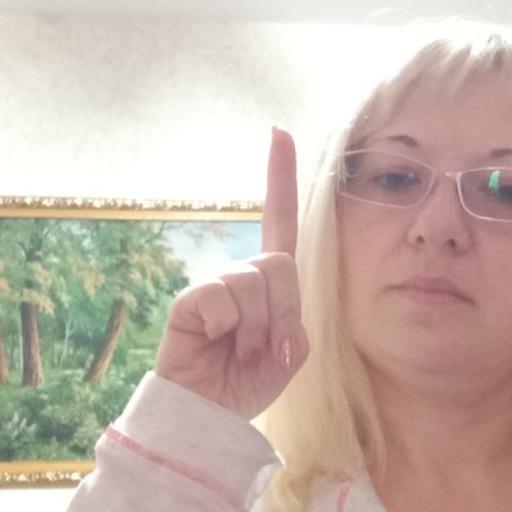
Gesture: one